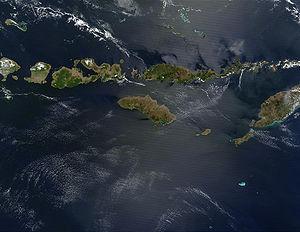
Les Petites îles de la Sonde sont un archipel de l'Asie du Sud-Est insulaire. Situées au nord de l'Australie, elles sont partagées entre l'Indonésie et le Timor oriental. Elles constituent, avec les Grandes îles de la Sonde à l'ouest, les îles de la Sonde, un ensemble qui fait partie de l'arc volcanique de la Sonde, formé par subduction le long de la fosse océanique du même nom dans la mer de Java.
Sumba est une île indonésienne d'Asie du Sud-Est. Elle fait partie des petites îles de la Sonde et relève de la province des petites îles de la Sonde orientales. L'île borde la mer de Savu au nord et l'océan Indien au sud.